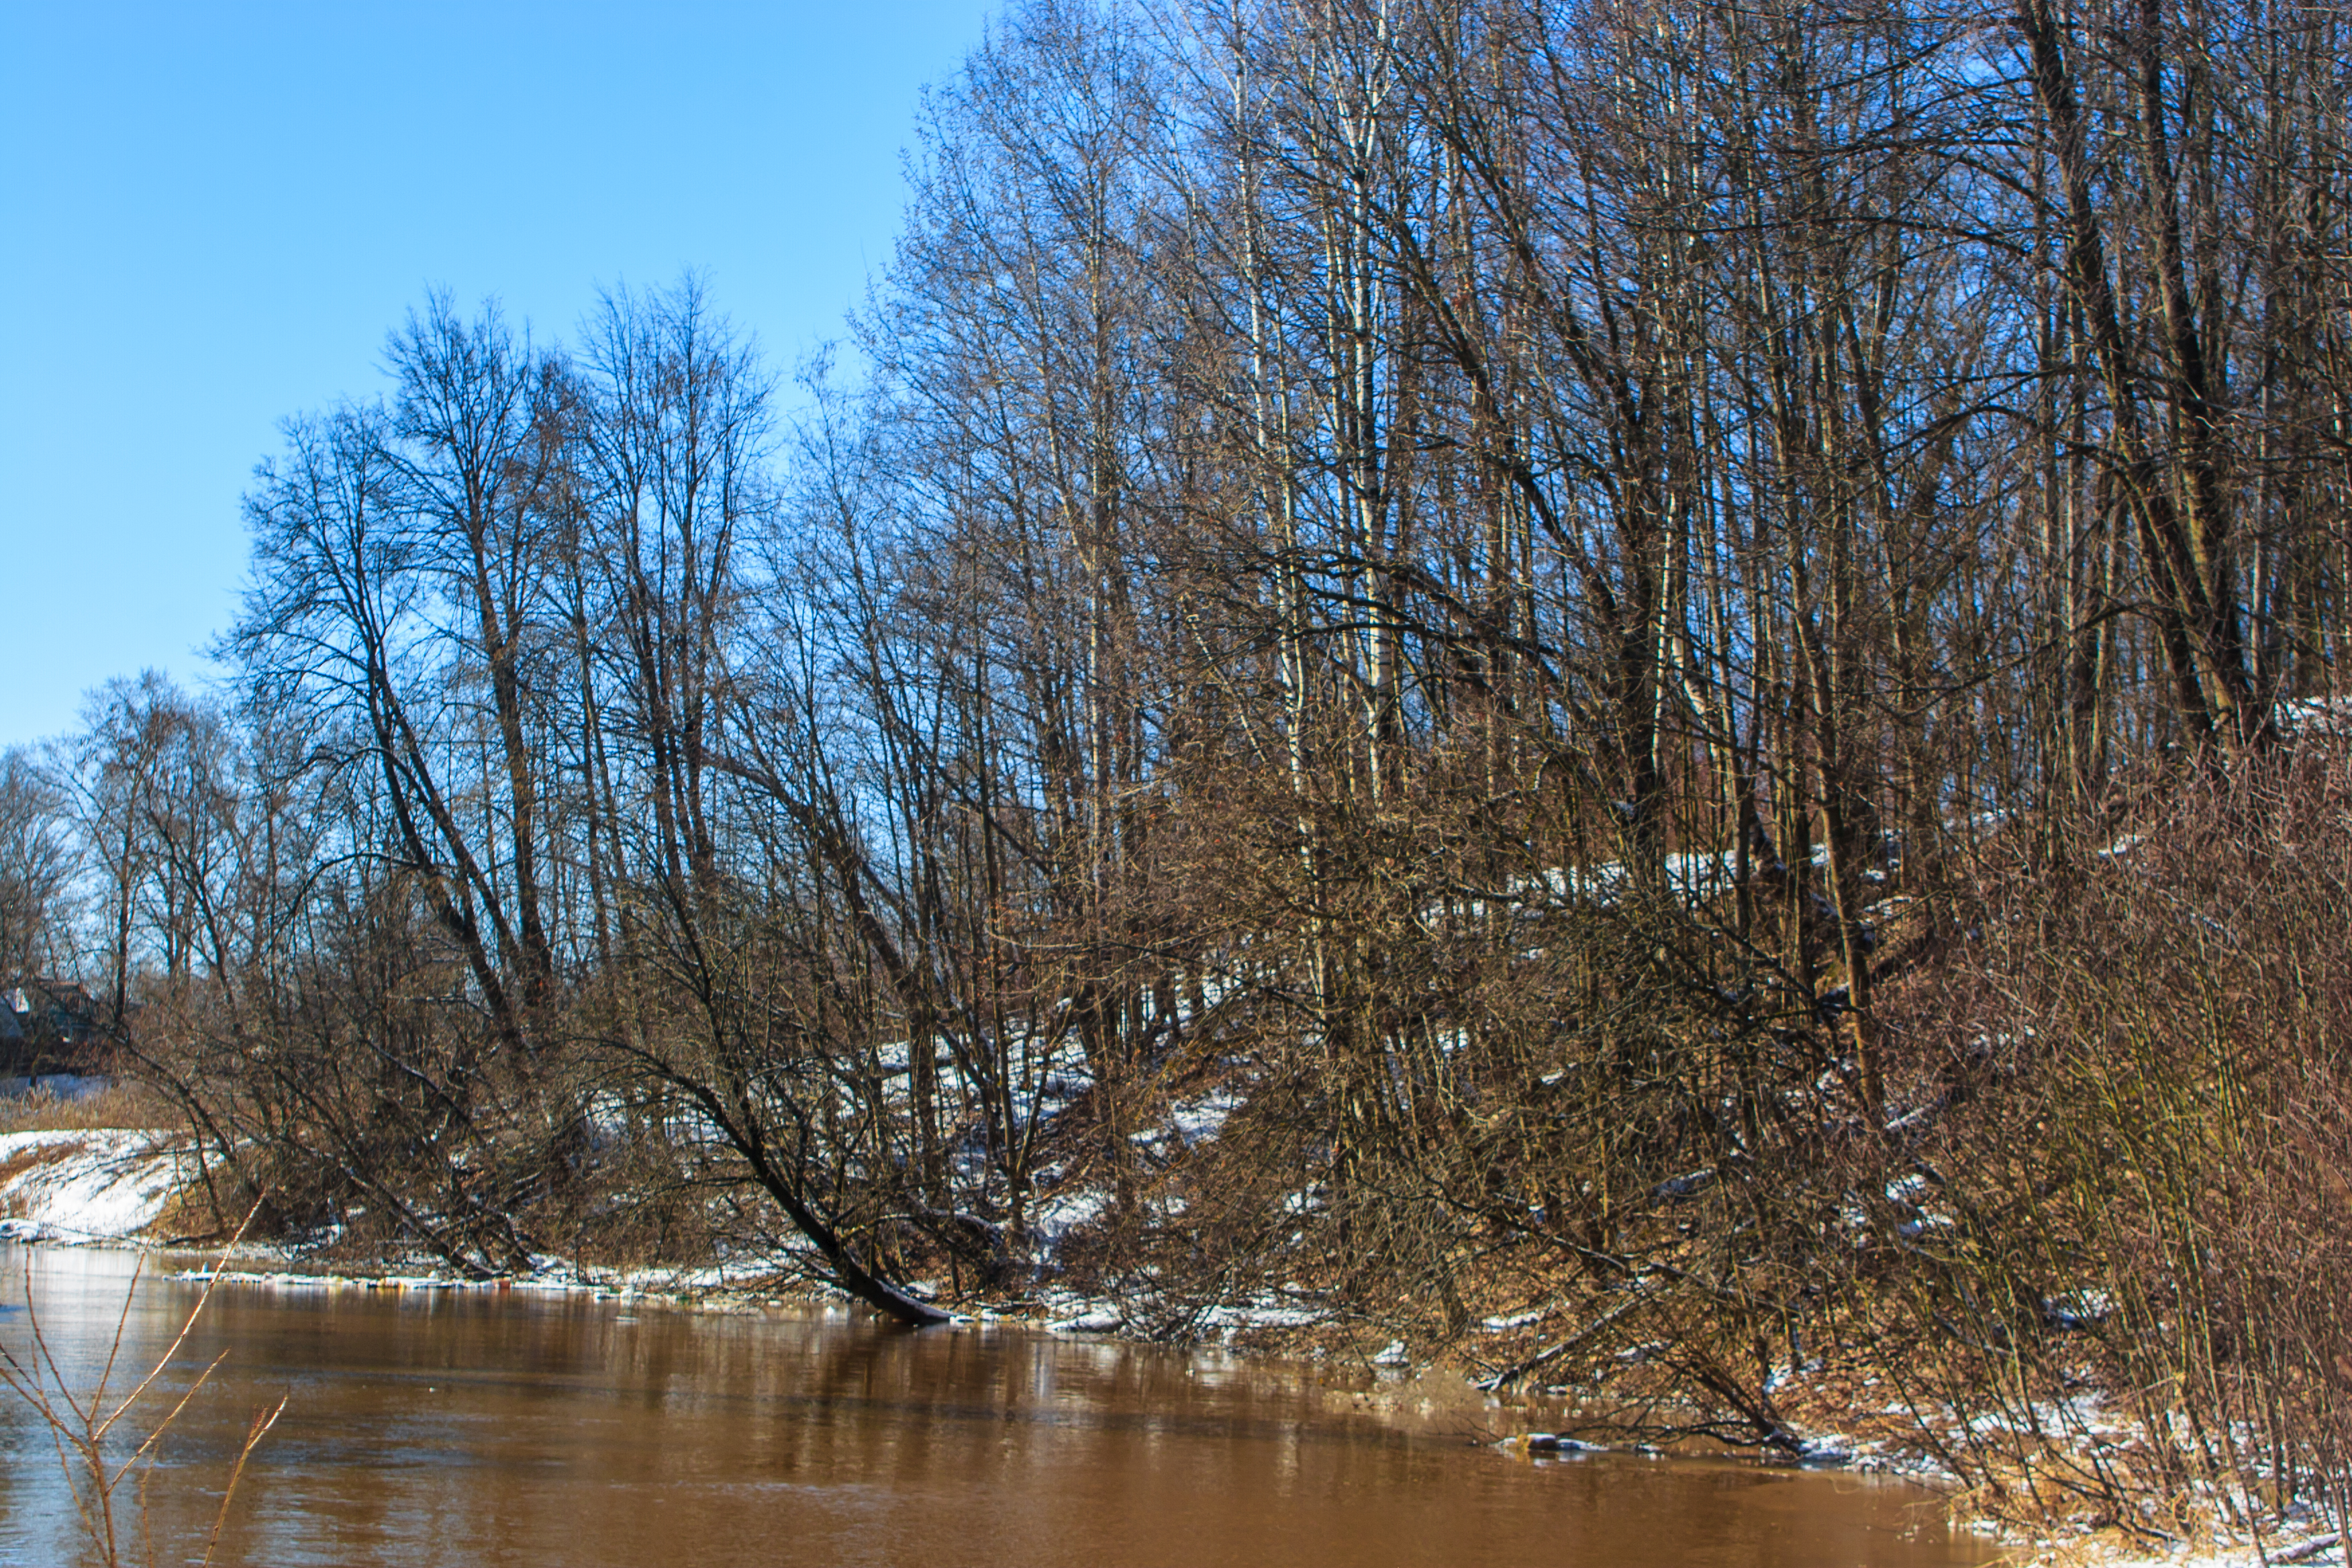
images, sky, water, twig, natural landscape, branch, wood, vegetation, fluvial landforms of streams, watercourse, plant, lake, lacustrine plain, bank, woody plant, tree, riparian zone, trunk, landscape, forest, wetland, wildlife, freezing, grass, woodland, winter, reflection, riparian forest, marsh, stream, pond, tidal marsh, bog, floodplain, reservoir, creek, channel, swamp, plant stem, bayou, Freshwater marsh, birch family, deciduous, fen, temperate broadleaf and mixed forest, Northern hardwood forest